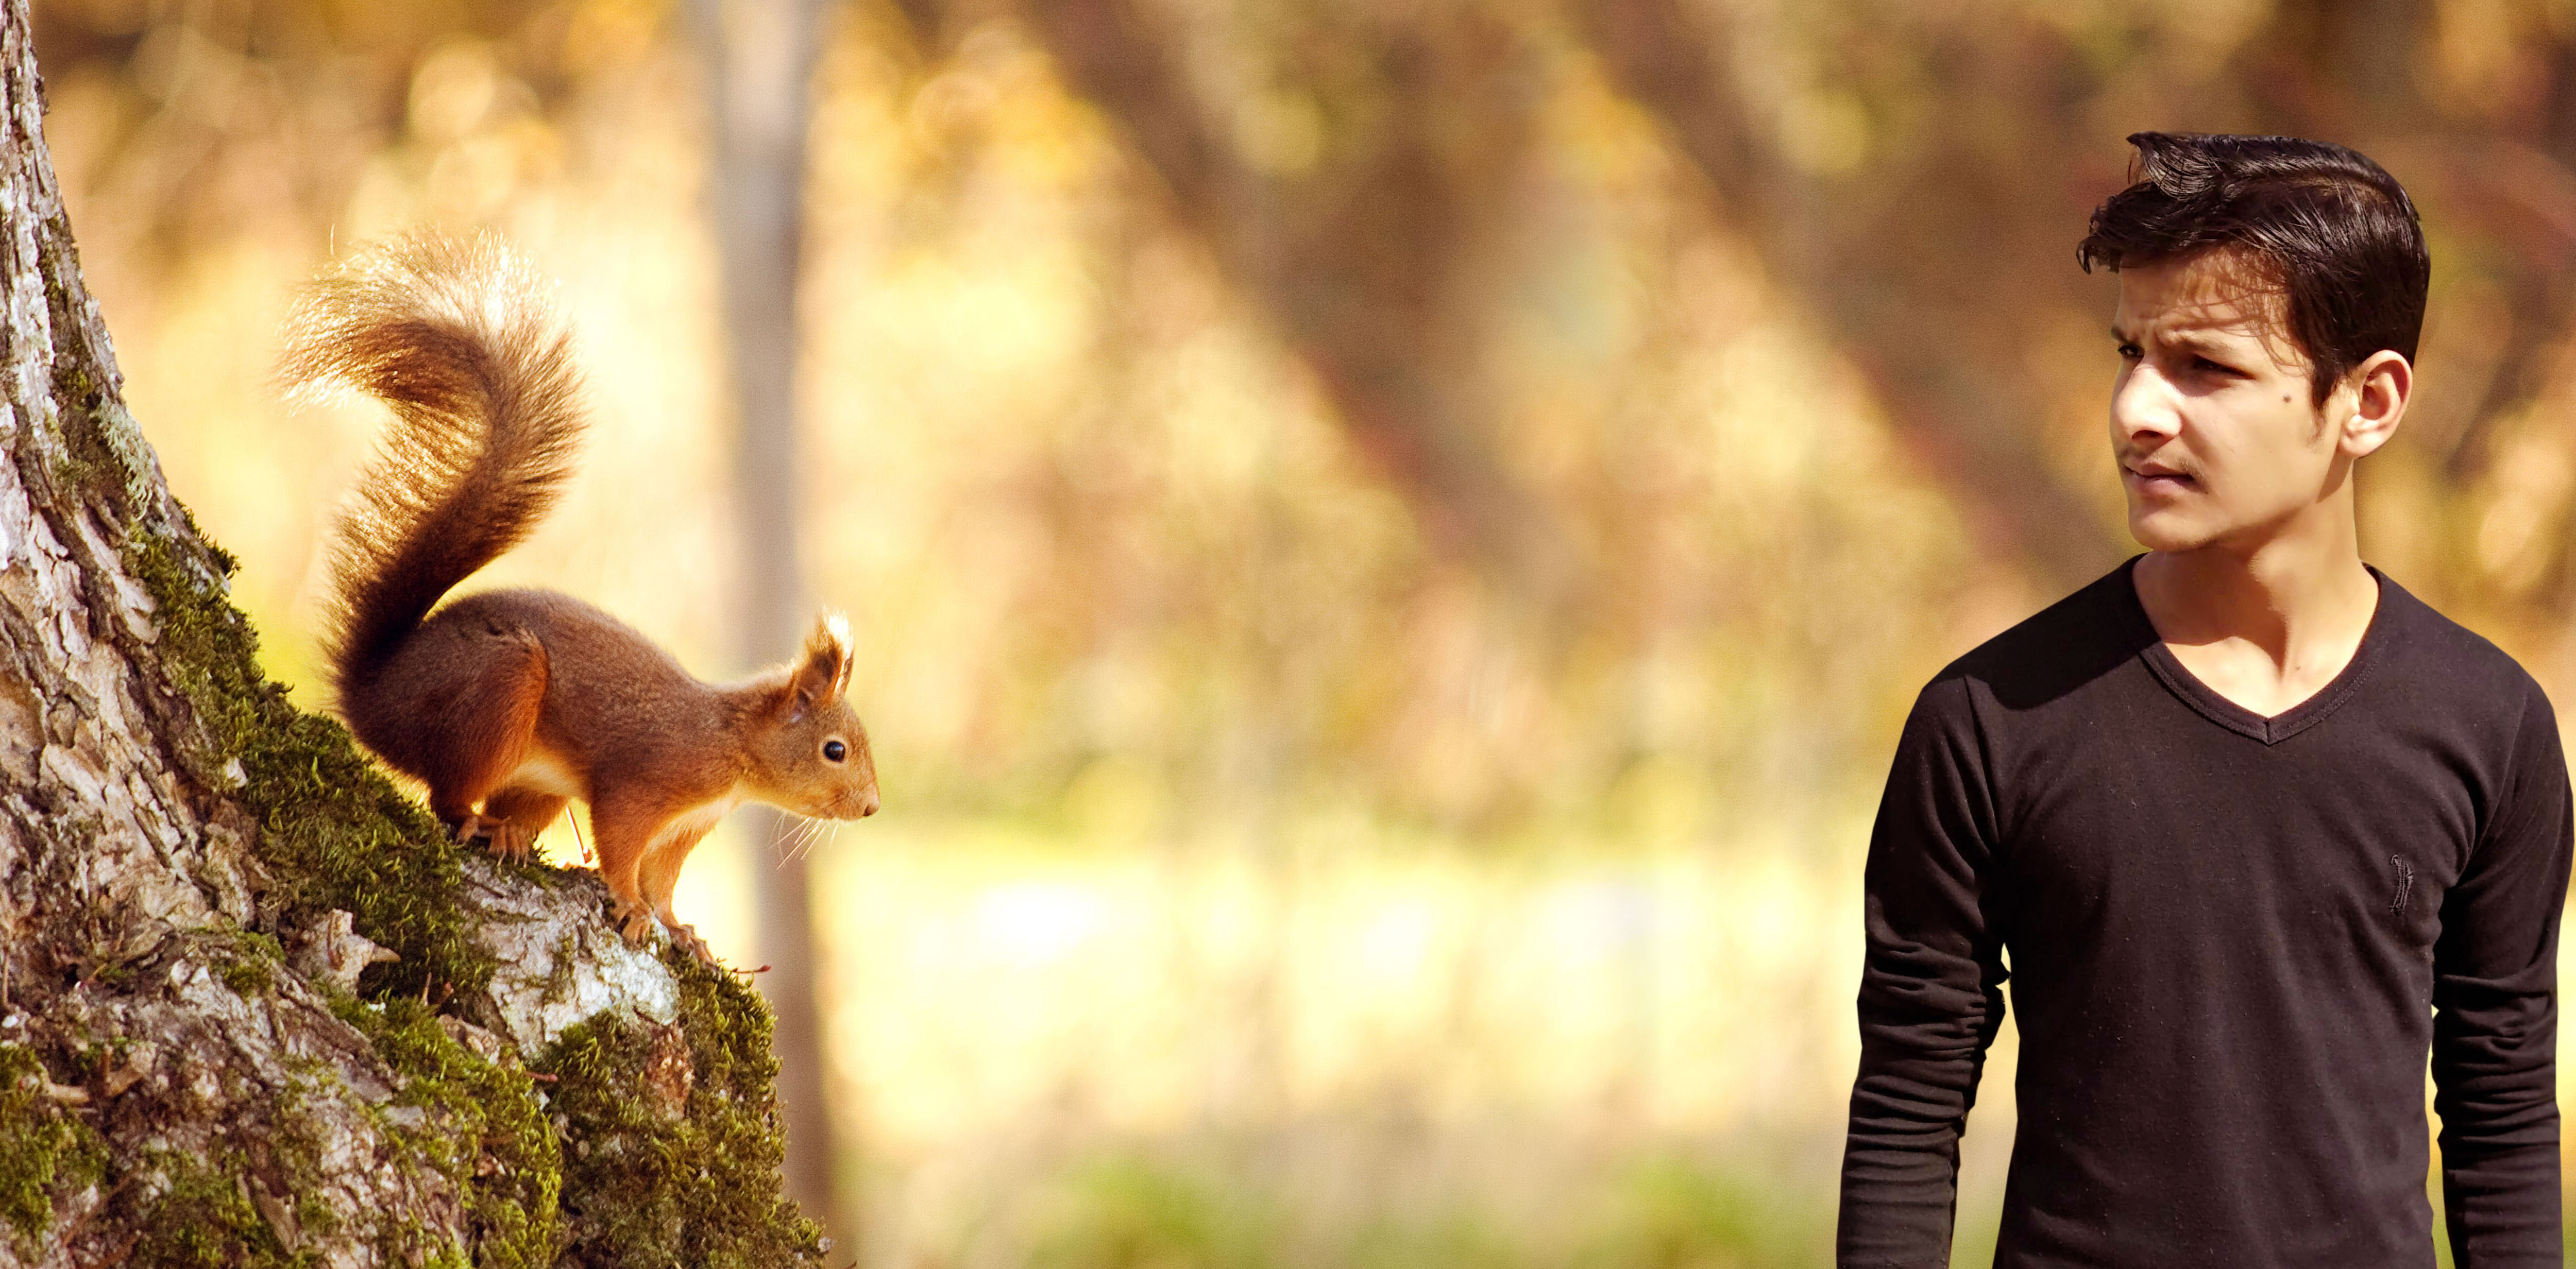
boy, mammal, vertebrate, wildlife, tree, squirrel, grass